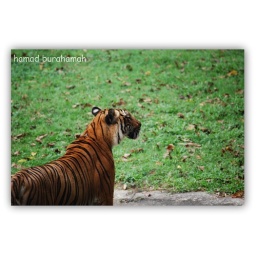
tiger in the street